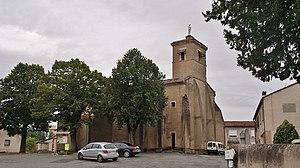
Église Saint-Géraud de Sieurac (81).
Sieurac est une commune française située dans le département du Tarn, en région Occitanie.